Shroud of Turin

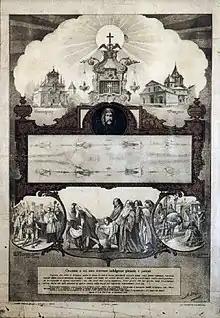
A poster advertising the 1898 exhibition of the Shroud in Turin. Secondo Pia's photograph was taken a few weeks too late to be included in the poster. The image on the poster includes a painted face, not obtained from Pia's photograph.

In 1389 the Bishop of Troyes sent a memorial to Antipope Clement VII, declaring that the cloth had been "artificially painted in an ingenious way" and that "it was also proved by the artist who had painted it that it was made by human work, not miraculously produced". In 1390 Clement VII consequently issued four papal bulls, with which he allowed the exposition, but ordered to "say aloud, to put an end to all fraud, that the aforementioned representation is not the true Shroud of Our Lord Jesus Christ, but a painting or panel made to represent or imitate the Shroud". However, in 1506 Pope Julius II reversed this position and declared the Shroud to be authentic and authorized the public veneration of it with its own mass and office.